Ru (upper garment)

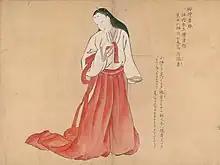
Japanese woman wearing a white kimono and hibakama.

There was also a special form of ao called mangao,which was typically used as part of a type of Chinese wedding dress attire.